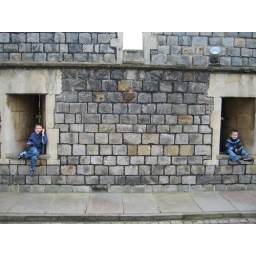
R&amp;amp;R in the wall windows